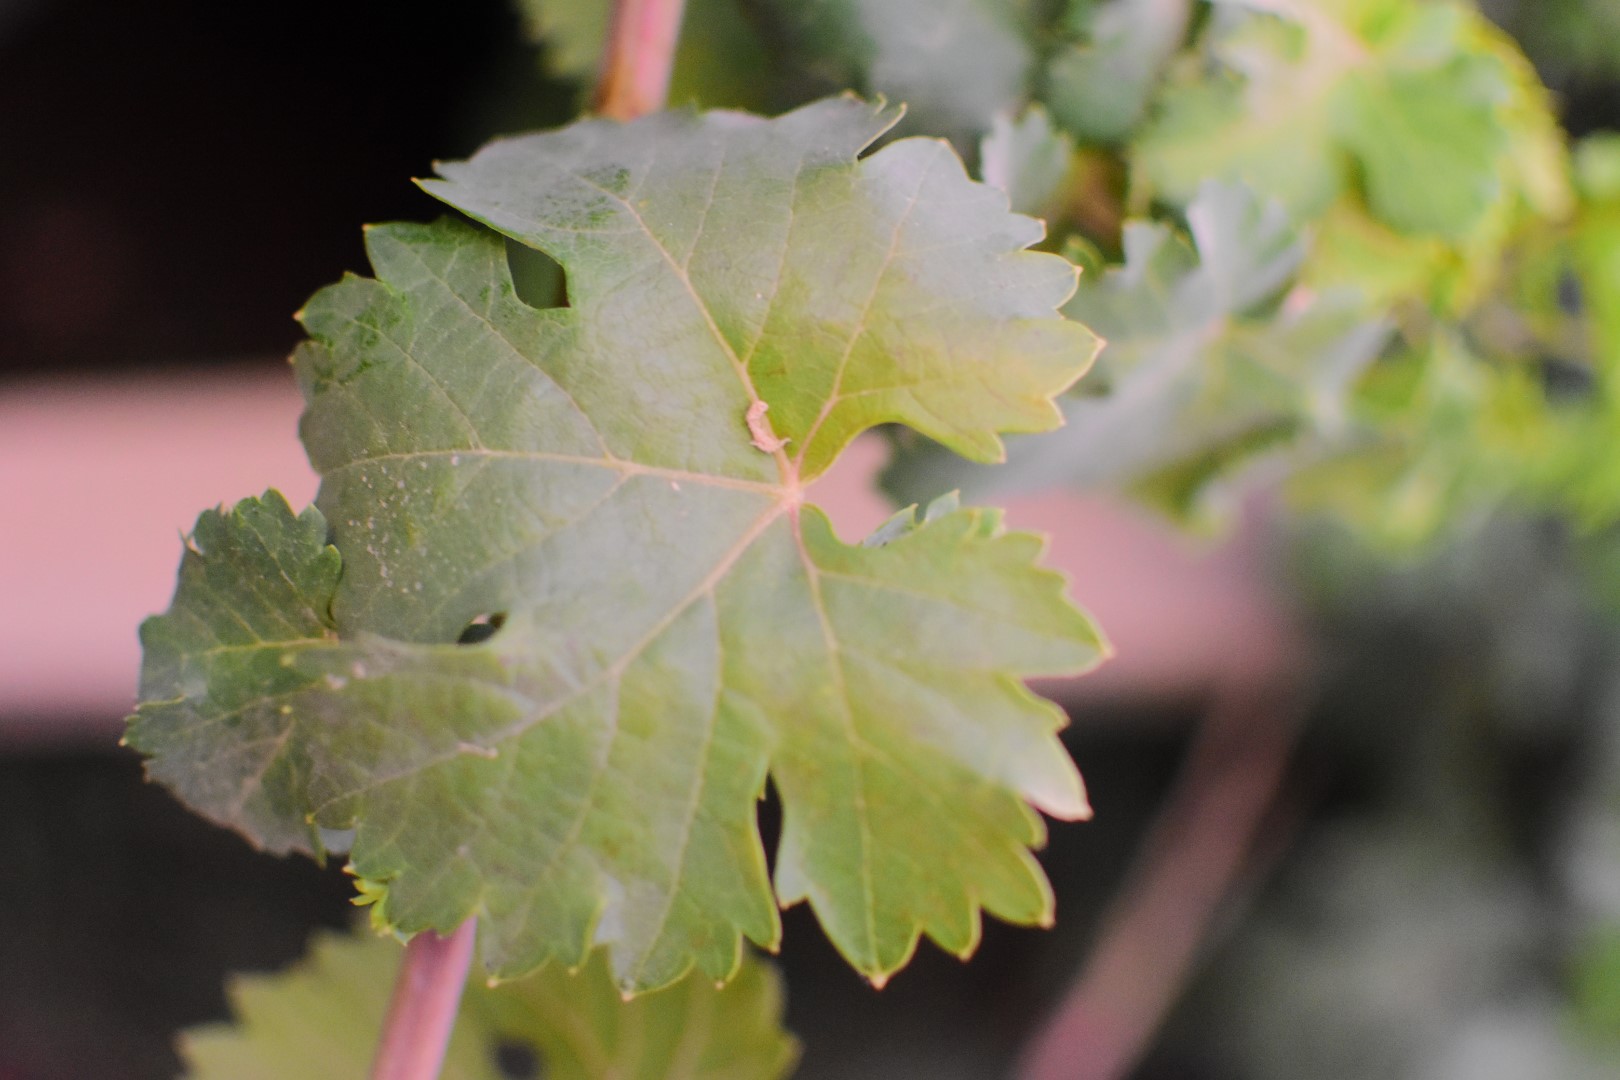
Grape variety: Aswud Balad